Sheth Ghoolam Hyder

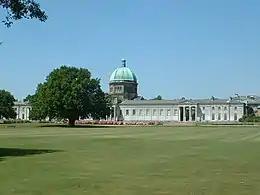
The former East India Company College, now Haileybury and Imperial Service College

Ghoolam Hyder was born in Darbhanga, Bihar in 1776. In 1806, he travelled on his own initiative to London to seek employment as a teacher of the Persian language. The East India Company college opened in August of that year, and he applied for the role of "Persian writing master". As a demonstration of his knowledge, he included in his application a sample of his writing in Persian calligraphy. Although his English was deemed barely adequate, he was appointed shortly afterwards.